Manjong station

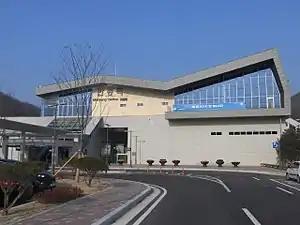

Manjong station, is a railway station in Hojeo-myeon, Wonju, South Korea. It is served by the Gangneung Line. The station opened on 1 September 1942.